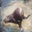
Label: otter